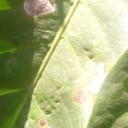
Label: Miner